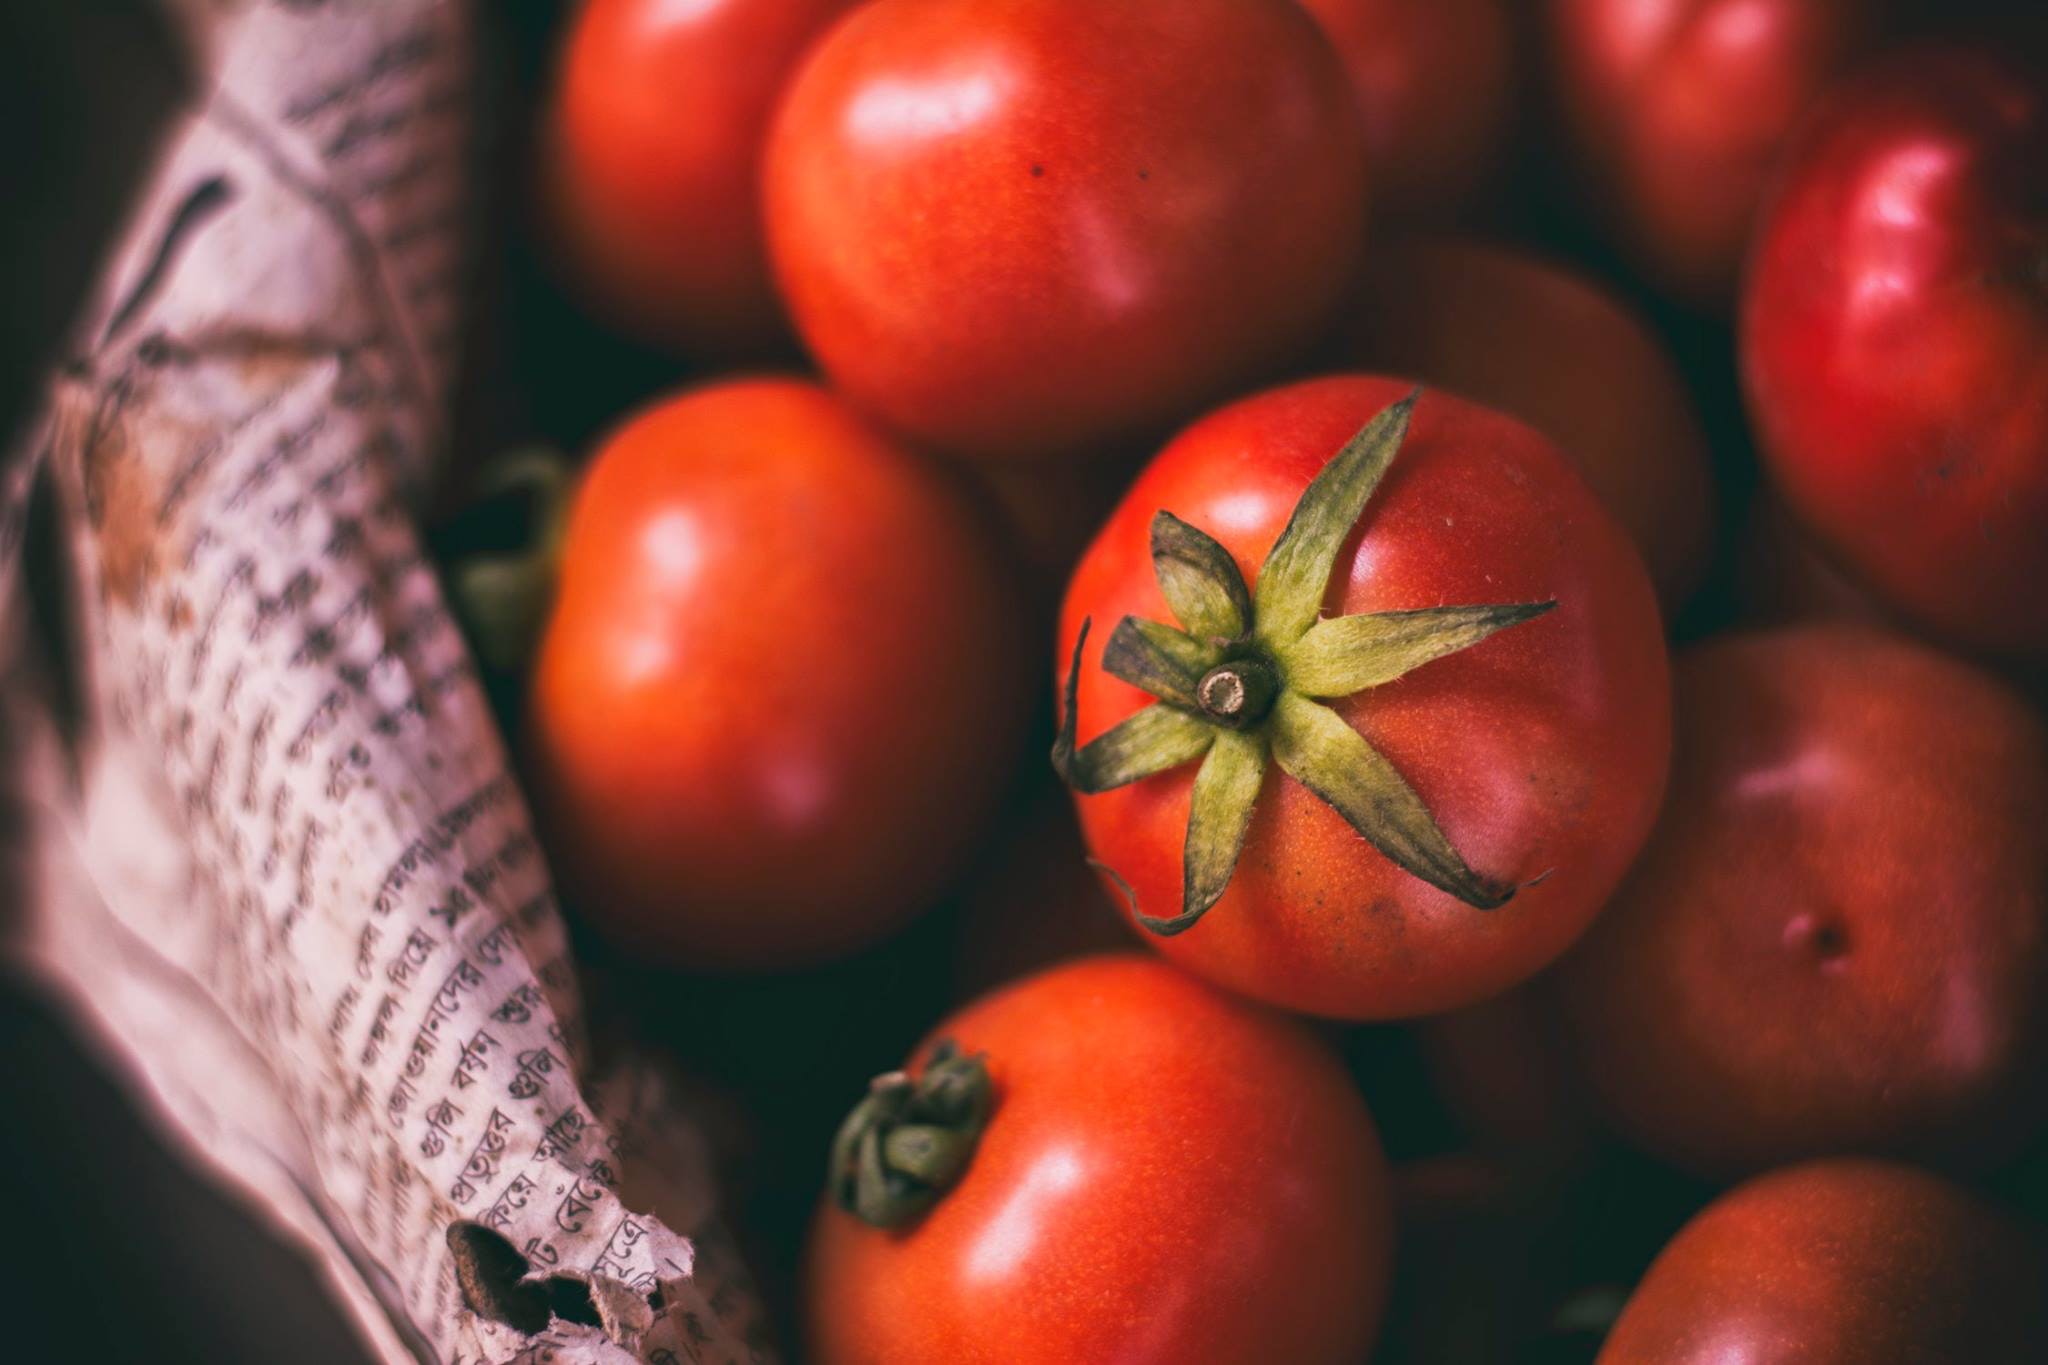
natural foods, local food, vegetable, tomato, solanum, food, fruit, bush tomato, plum tomato, plant, whole food, cherry tomatoes, nightshade family, produce, still life photography, vegan nutrition, close up, vegetarian food, flowering plant, tamarillo, solanales, superfood